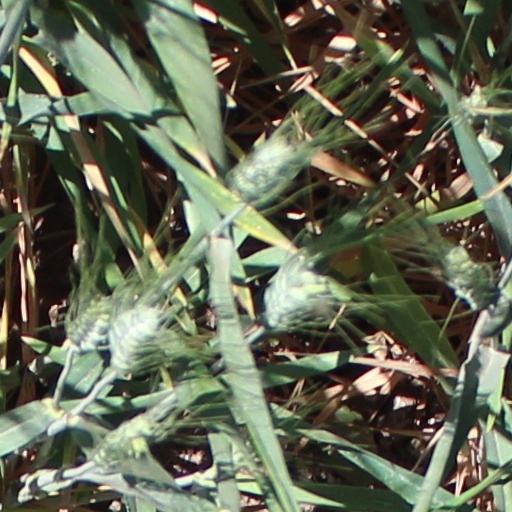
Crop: wheat